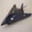
Label: airplane